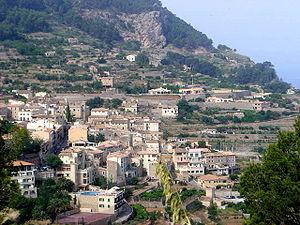
Banyalbufar, en catalan et officiellement, est une commune d'Espagne de l'île de Majorque dans la communauté autonome des Îles Baléares. Elle est située à l'ouest de l'île, sur la côte, elle fait partie de la comarque de la Serra de Tramuntana.